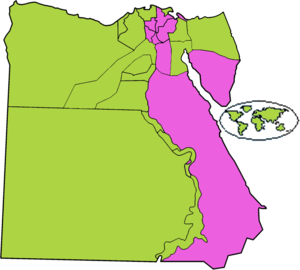
L'élection présidentielle égyptienne de 2012 est la seconde élection présidentielle de l'histoire de l'Égypte, après celle de 2005.